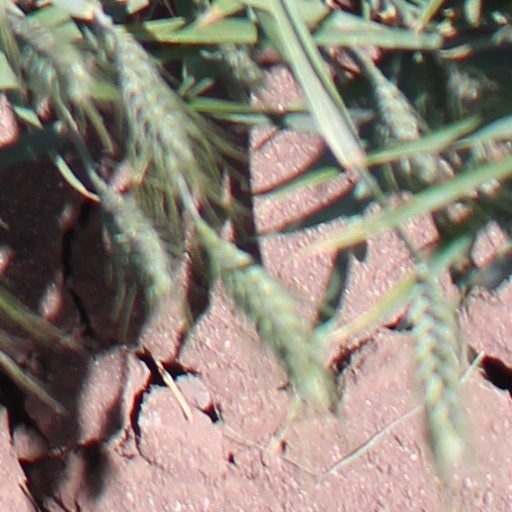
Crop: wheat